Joe Allen

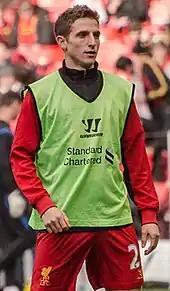
Allen warming up for Liverpool in 2012

On 10 August 2012, after passing a medical at Melwood, Allen signed a long-term contract with Liverpool in a transfer deal worth £15 million, following Brendan Rodgers' move to Anfield. Allen made his Premier League debut on 18 August 2012, starting in a 3–0 loss against West Bromwich Albion at The Hawthorns. He started Liverpool's next match of the league campaign against Manchester City, where he was voted man of the match on the club's official website by fans and journalists. He went on to win the Liverpool Player of the Month award for August 2012. Allen scored his first goal for Liverpool on 27 January 2013 in a 3–2 defeat to Oldham Athletic in the fourth round of the FA Cup. He scored his first European goal on 21 February in a 3–1 win over Zenit Saint Petersburg in the UEFA Europa League. On 20 March, it was announced Allen would be ruled out for the remainder of the 2012–13 season, with him requiring surgery on his left shoulder.